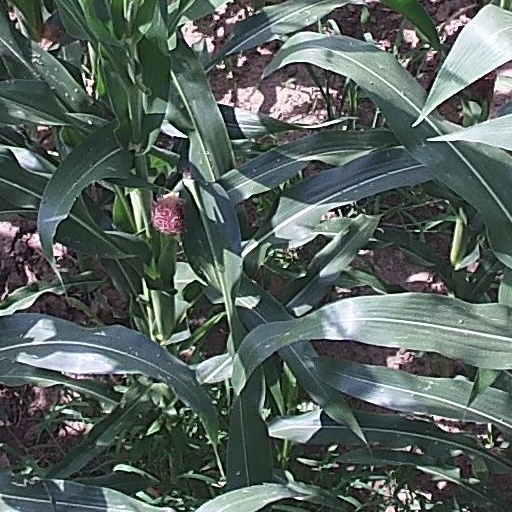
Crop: maize; corn